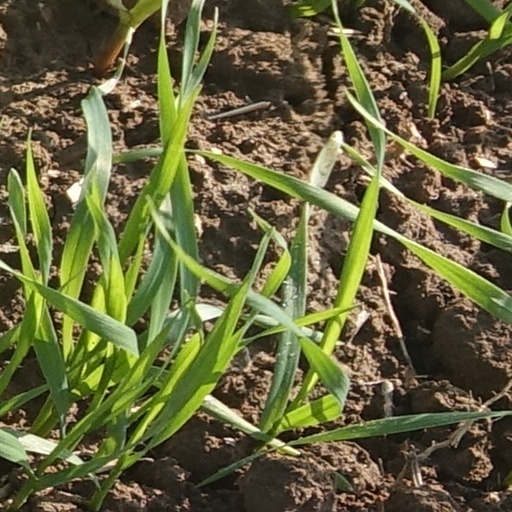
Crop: wheat